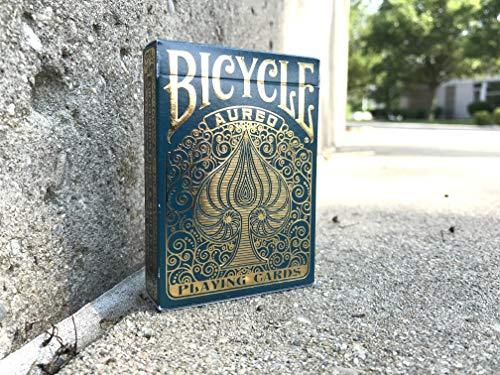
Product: Bicycle Premium Playing Cards
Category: Toys & Games | Games & Accessories | Card Games | Standard Playing Card Decks
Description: Printed on premium Bicycle brand cardstock.
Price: $4.99